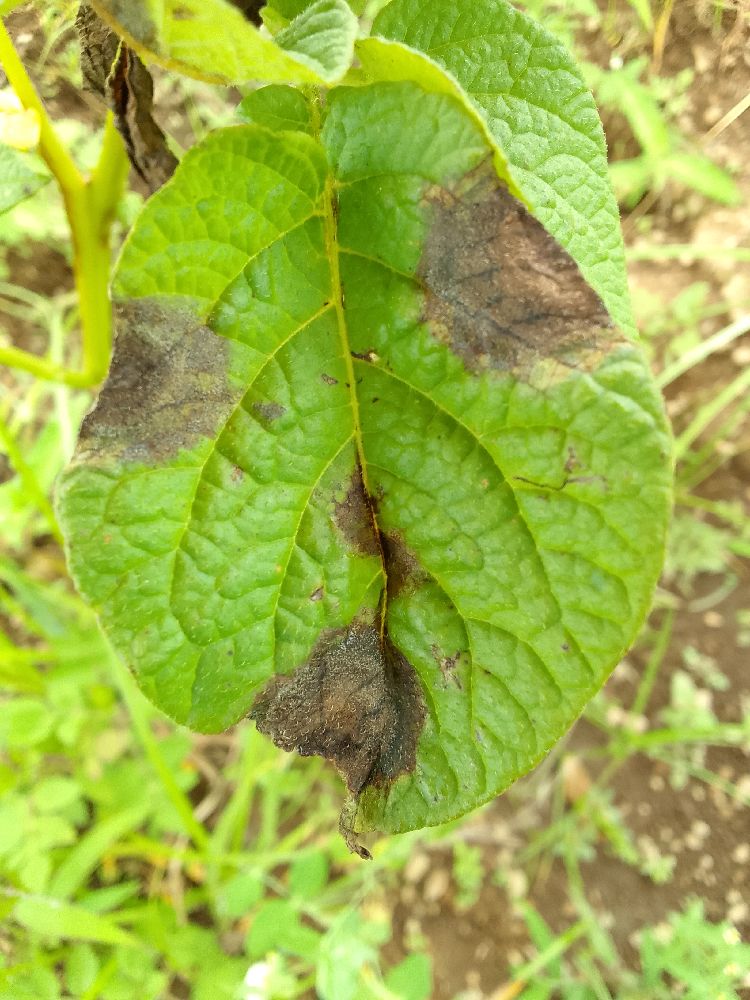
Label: Late blight